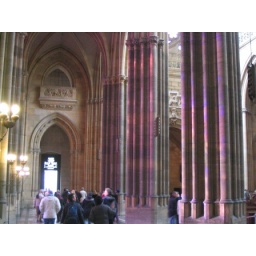
Sunlight, stained glass windows and pillars in Saint Vitus Cathedral